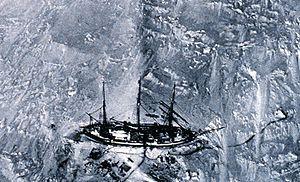
L’expédition Gauss ou expédition allemande au pôle Sud est la première expédition allemande en Antarctique. Conduite par Erich von Drygalski, un professeur de géologie et de géophysique à l'université de Berlin et vétéran d'expéditions au Groenland, elle fut réalisée entre 1901 et 1903 à bord du navire Gauss.